Elegí

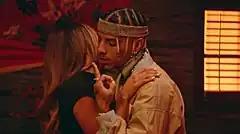
A screenshot from the music video, depicting Alejandro flirting with a woman.

An accompanying music video was released simultaneously with the song. The visual was produced by Mastermind Entertainment and directed by Gustavo Camacho. It depicts each of the artists performing on an individual stage, where they share intimacy with their respective partners. An author of "El Comercio" labeled it "an artistic representation of the message of sensuality and romanticism within the song".